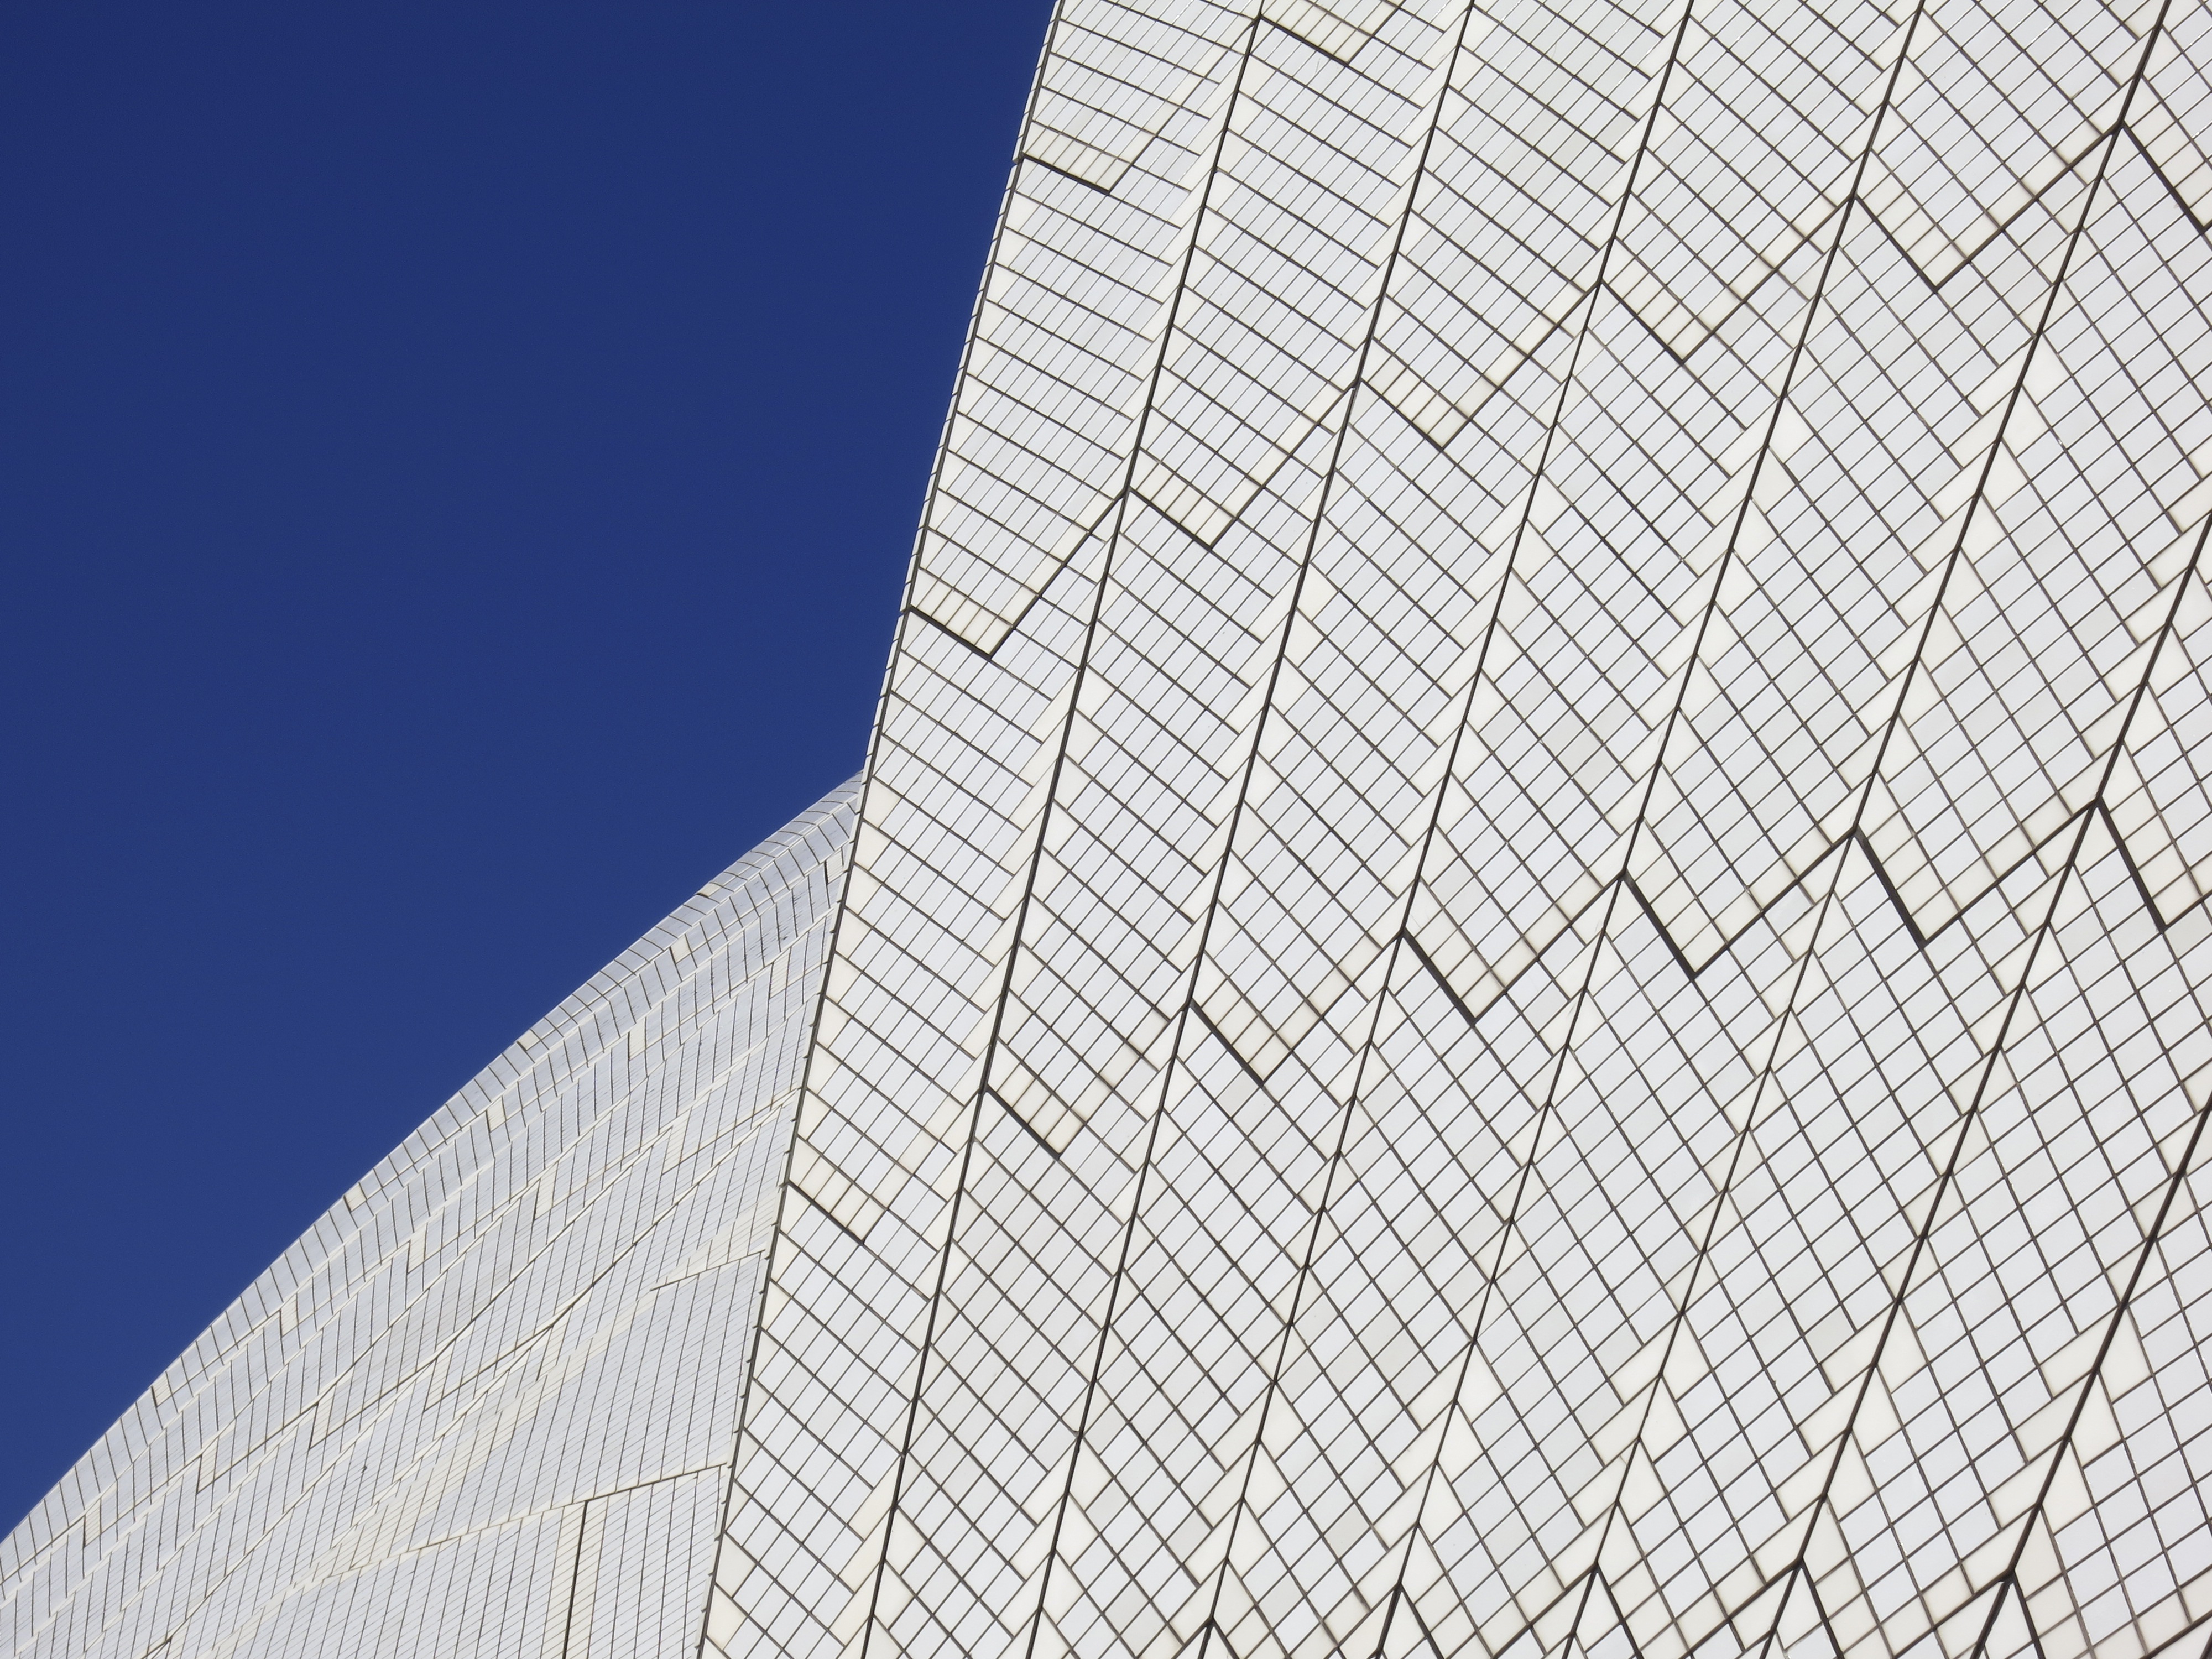
architecture, texture, building, skyscraper, pattern, line, tower, sydney, opera, facade, tower block, australia, nsw, symmetry, tiles, shape